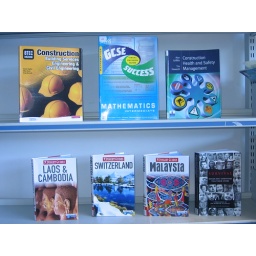
Move your mouse over each book cover and click on the link to search the library catalogue.